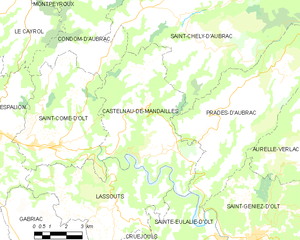
Castelnau-de-Mandailles est une commune française, située dans le département de l'Aveyron en région Occitanie. Ses habitants sont appelés les Castelnauois, et les habitants de Mandailles sont appelés les Mandaillois.